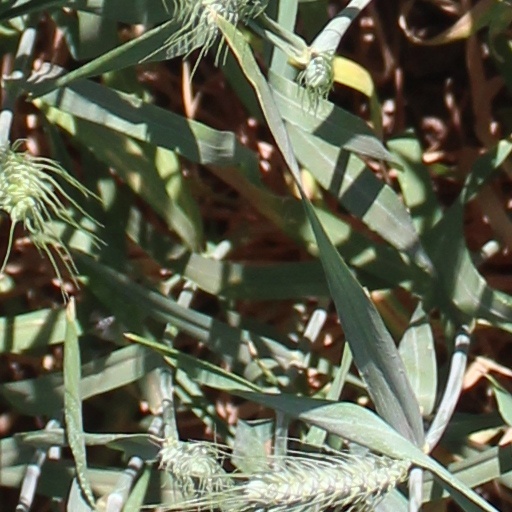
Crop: wheat